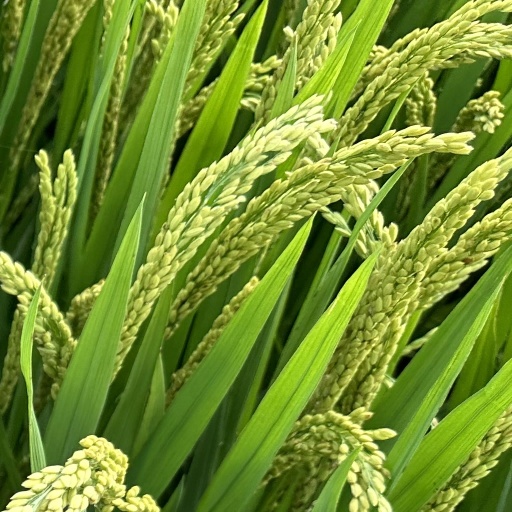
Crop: rice